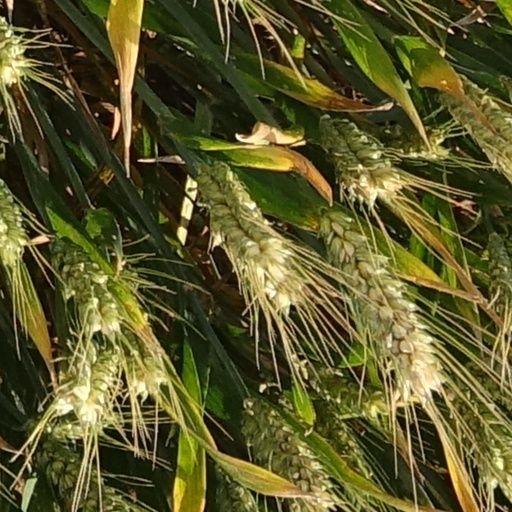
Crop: wheat